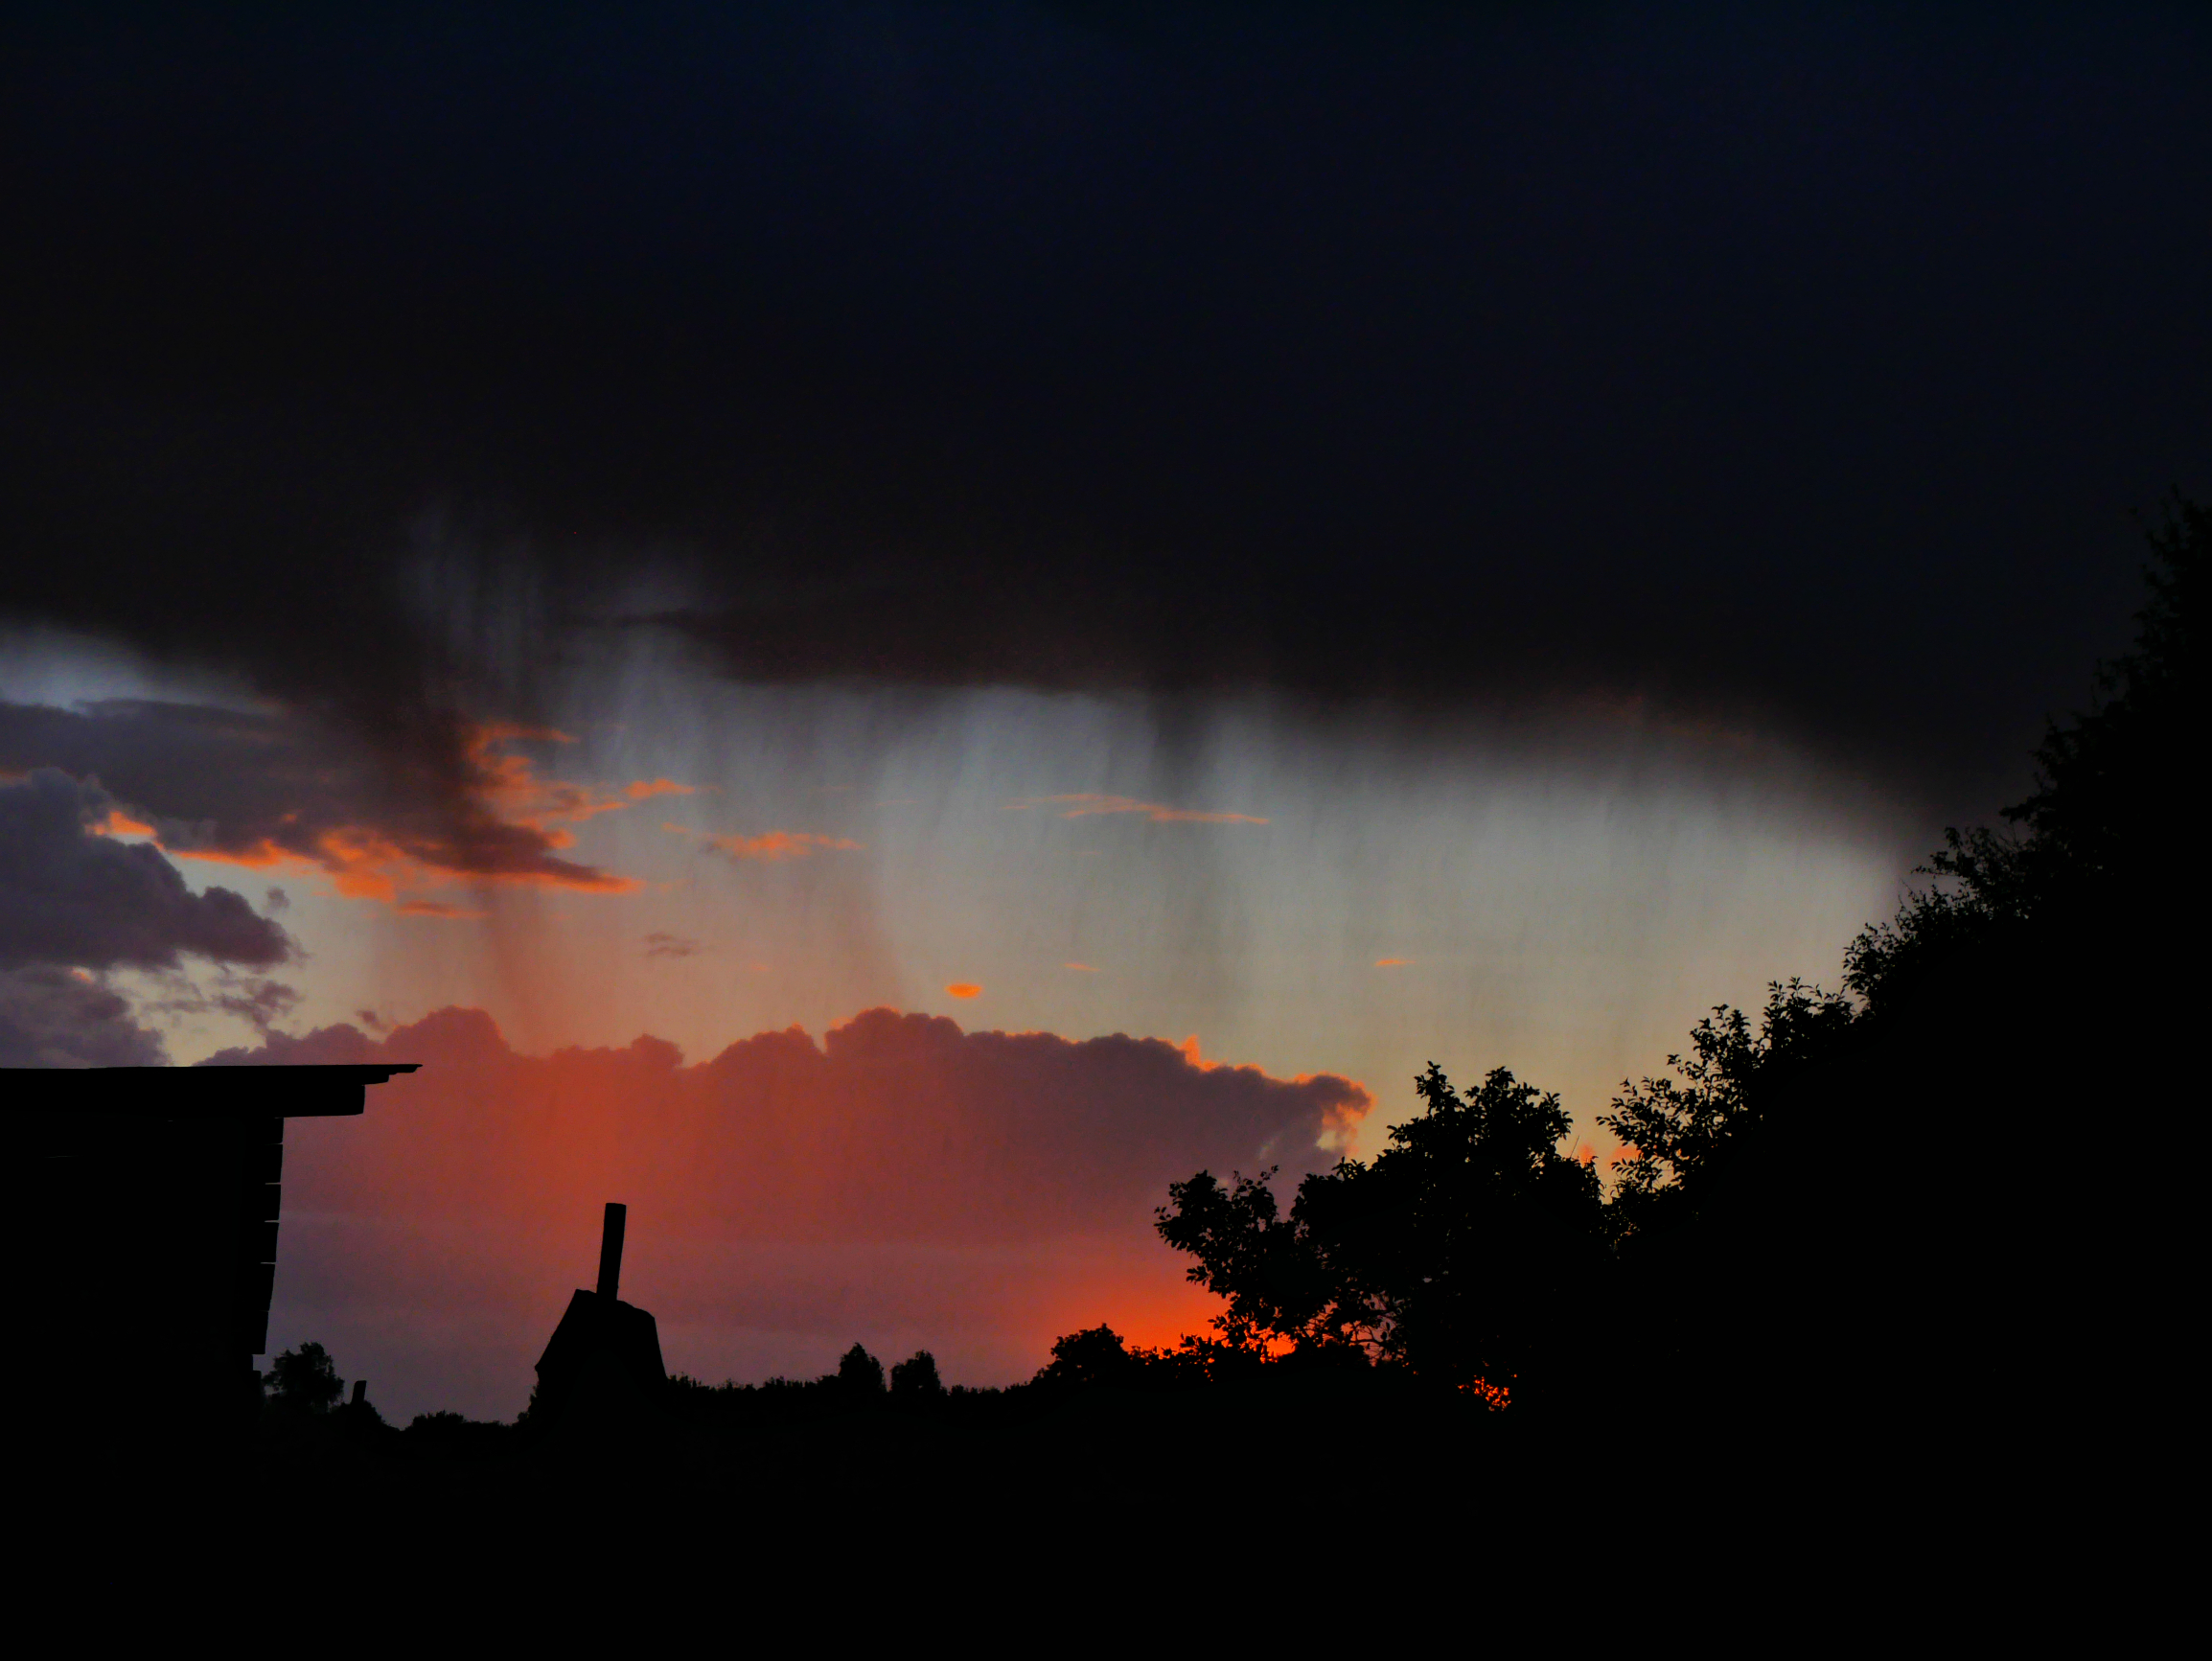
evening, sky, cloud, atmosphere, afterglow, atmospheric phenomenon, dusk, horizon, sunset, daytime, morning, cumulus, darkness, tree, silhouette, sunlight, sunrise, geological phenomenon, red sky at morning, meteorological phenomenon, night, dawn, heat, landscape, photography, roof, plant, city, house, world